Wouter Johannes van Troostwijk

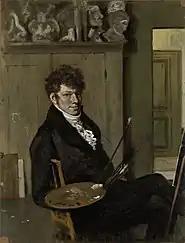
Self-portrait (c.1805)

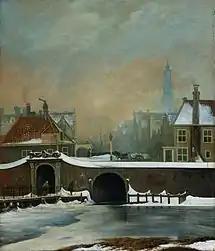
The Raampoort in Amsterdam

Wouter Johannes van Troostwijk (28 May 1782, Amsterdam - 20 September 1810, Amsterdam) was a Dutch painter and etcher. Most of his works are landscapes (featuring cattle) or cityscapes.